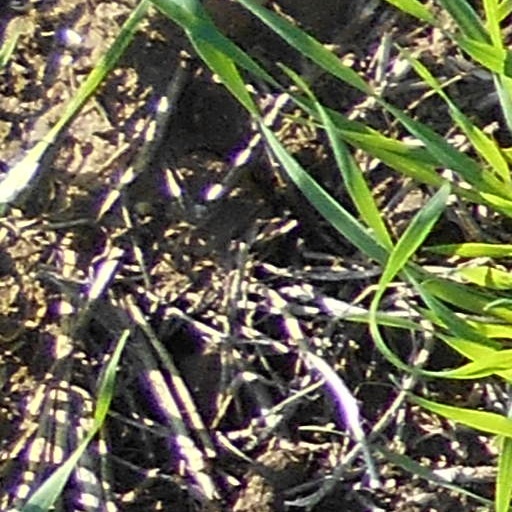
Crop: wheat